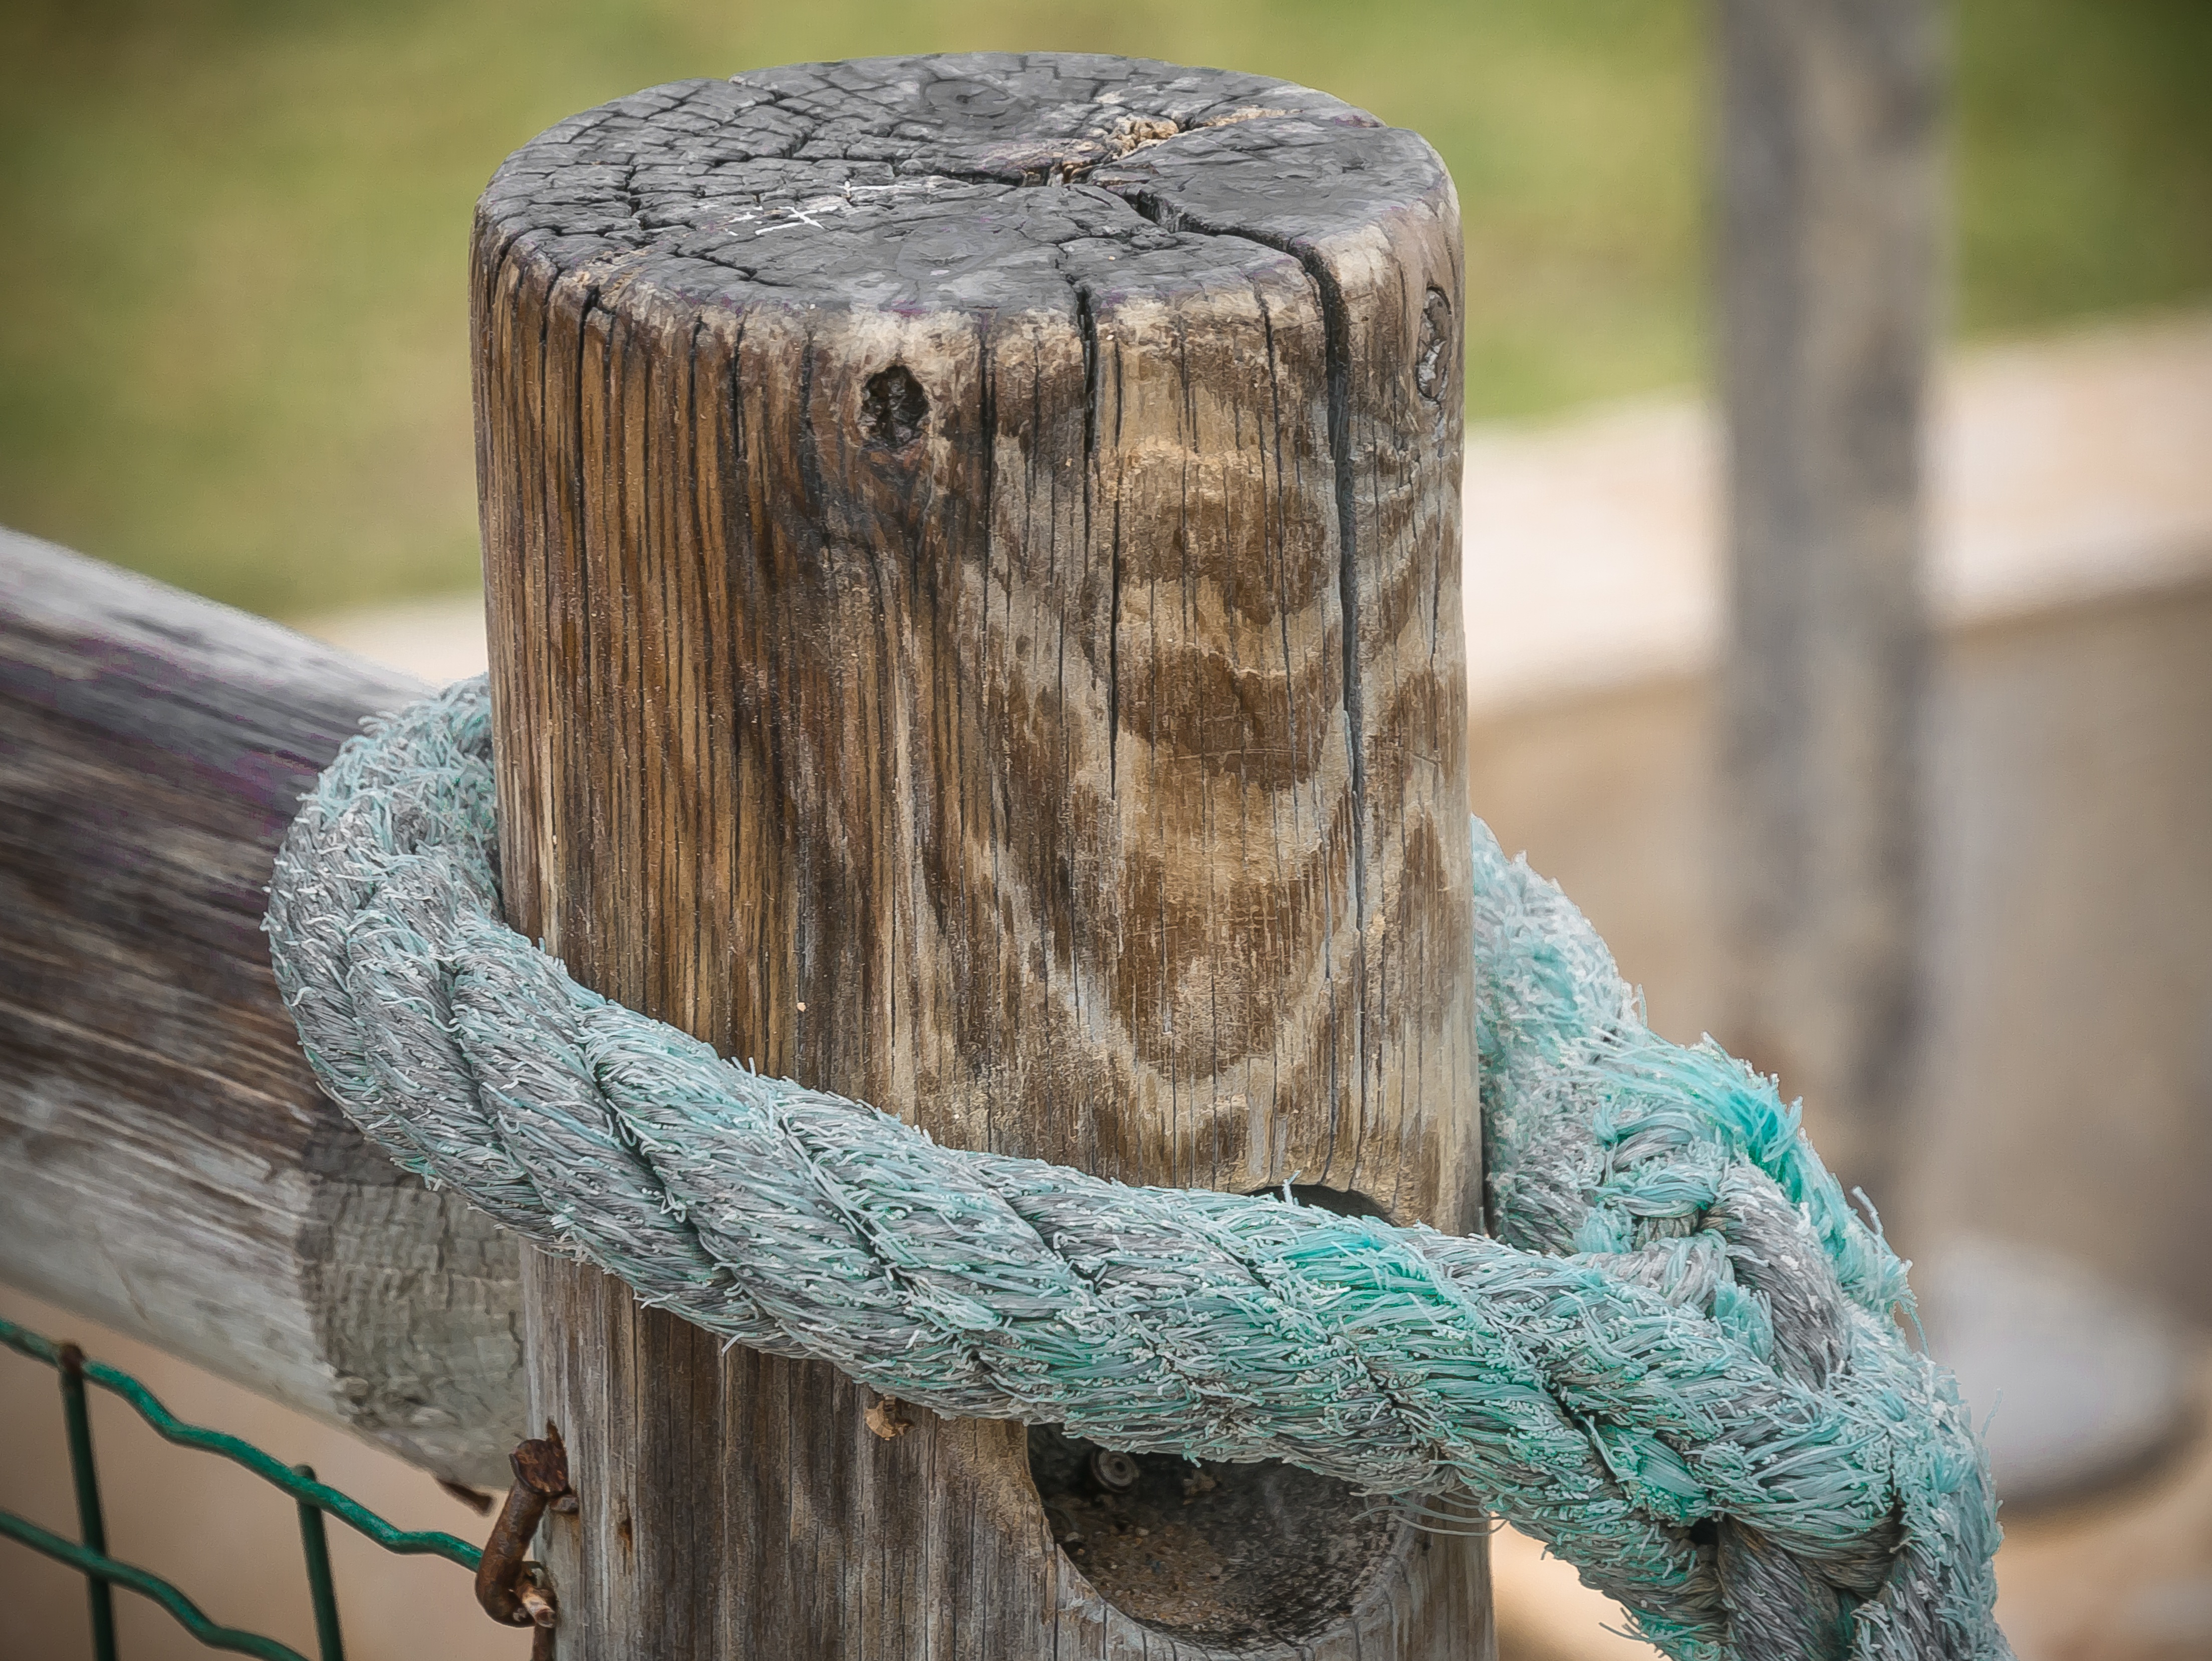
outline, rope, bokeh, fence, wood, trunk, railing, green, fencing, blue, door, goal, sculpture, art, barrier, carving, knot, limit, man made object